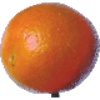
Label: Tangelo 1